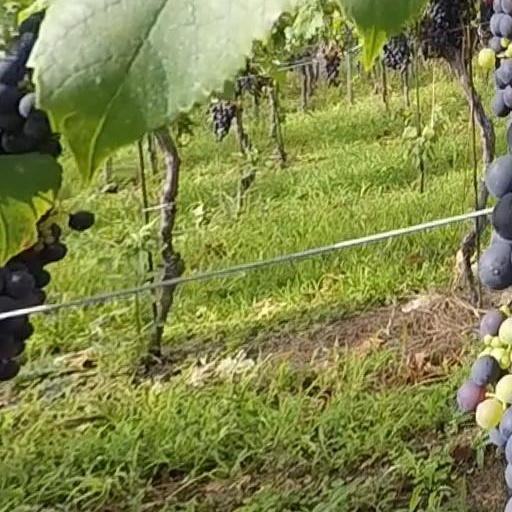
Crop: grape